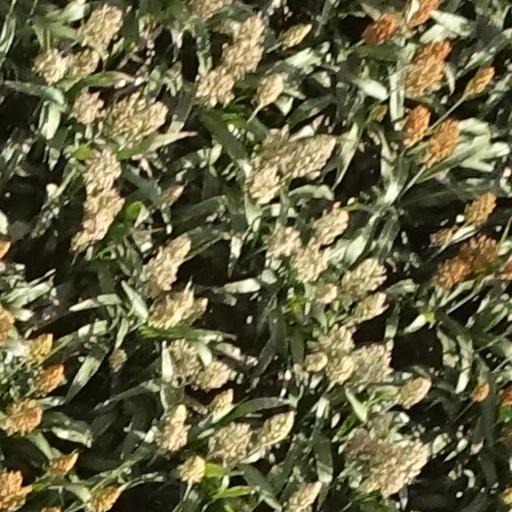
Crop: sorghum